Question: Why was this photo taken?
Tambaya: Me yasa aka ɗauki hoton?
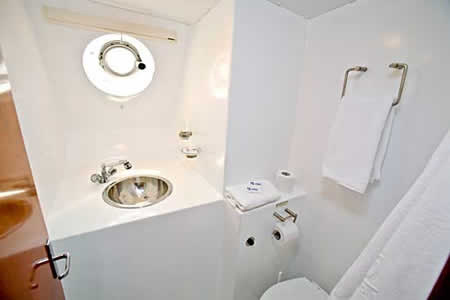
Answer: To show a bathroom.
Amsa: Don nun bayan gida.